Naworth Castle

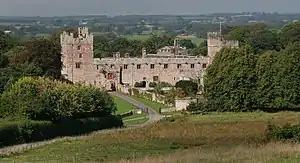
Naworth Castle in 2009

Naworth Castle, also known or recorded in historical documents as "Naward", is a castle in Cumbria, England, near the town of Brampton. It is adjacent to the A69 road from Newcastle upon Tyne to Carlisle, about east of Brampton. It is on the opposite side of the River Irthing to, and just within sight of, Lanercost Priory where the Dacre and Howard families are buried or have their memorials, although some are buried at Carlisle Cathedral. Naworth was the seat of the Barons Dacre and is now that of their cognatic descendants, the Earls of Carlisle, who belong to the prominent Howard family. It is a Grade I listed building and was an impregnable fortress for the Dacres, where they retreated in times of trouble.